Mark Hix

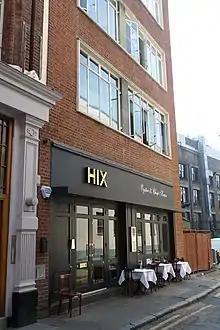
Hix Oyster And Chop House in Smithfield

Following the success of Chop House, Hix opened HIX Mayfair (previously The Abermarle), which opened inside Brown's Hotel in 2008 and closed in 2017; HIX Soho, opened in 2009 and closed in 2019; HIX Belgravia, opened in London's Hotel Belgravia in 2011 and closed the following year; and HIX City (previously Hixter City) in Devonshire Square, open 2013 to 2015. The City and Soho locations also featured a Mark's Bar. A third Mark's Bar, the first stand-alone location, opened at The Old Vic theatre in 2015 and closed in 2020 due to the COVID-19 pandemic.